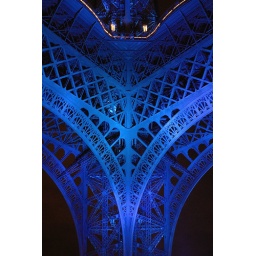
The Eiffel tower in blue - 3